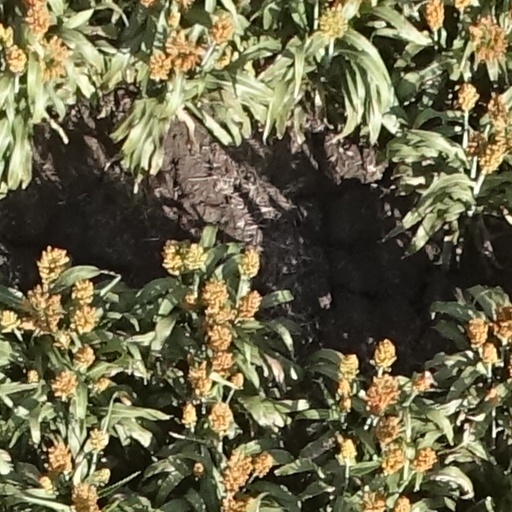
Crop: sorghum